U.S. Route 2 in New Hampshire

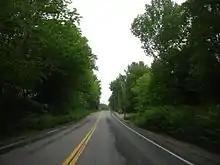
Westbound US 2 in Shelburne

US 2 enters Lancaster by crossing the Connecticut River from the town of Guildhall in Essex County, Vermont. The highway heads east from the bridge into Lancaster along Bridge Street. At the east end of Bridge Street, US 2 meets US 3 (Main Street) at a three-legged roundabout, immediately north of which is the historic Wilder-Holton House. The two U.S. Routes head southeast along Main Street through the Lancaster town center. The routes pass the Coös County Courthouse, the William D. Weeks Memorial Library, and the town's historic post office. At the south end of downtown Lancaster, US 2 and US 3 cross the Israel River and meet the north end of NH 135 (Elm Street). The two U.S. Routes then diverge at an oblique intersection, US 3 on Prospect Street and US 2 on Portland Street.